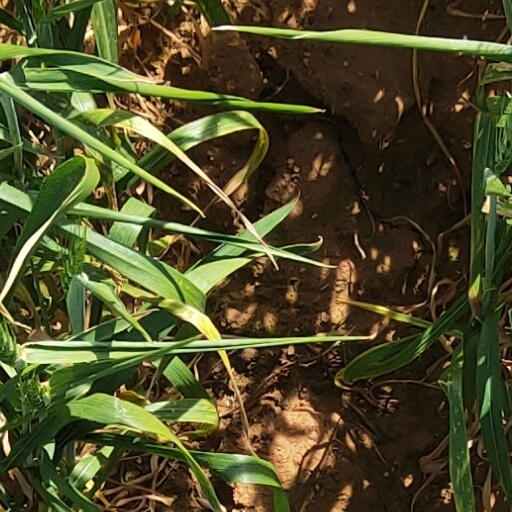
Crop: wheat